Agriculture in Benin

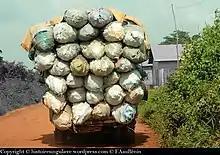
Transportation of cotton in Benin

Cotton accounted for nearly 40% of GDP and roughly 80% of official export receipts as of 2014, and so cotton exports are vital to Benin's economy and an integral part of the country's development plans and poverty reduction strategies. Cotton seed production is concentrated in the north and center of Benin in an area known as the cotton belt. About two thirds of the farmers of Borgou department grow cotton, 37% of those in Atacora department and 64% of those in the central department of Zou. By contrast, in the three departments in the south (Atlantique, Mono, and Ouémé), the percentage ranges from zero to 25%. Cotton is grown by small-scale farmers and sold to ginning companies, which transform it into cotton lint and/or produce other by products such as cotton seed, cake, and oil.